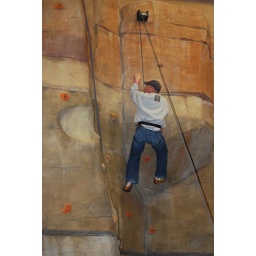
Man climbing the rock wall at the West River Community Center in Dickinson, ND.